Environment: real
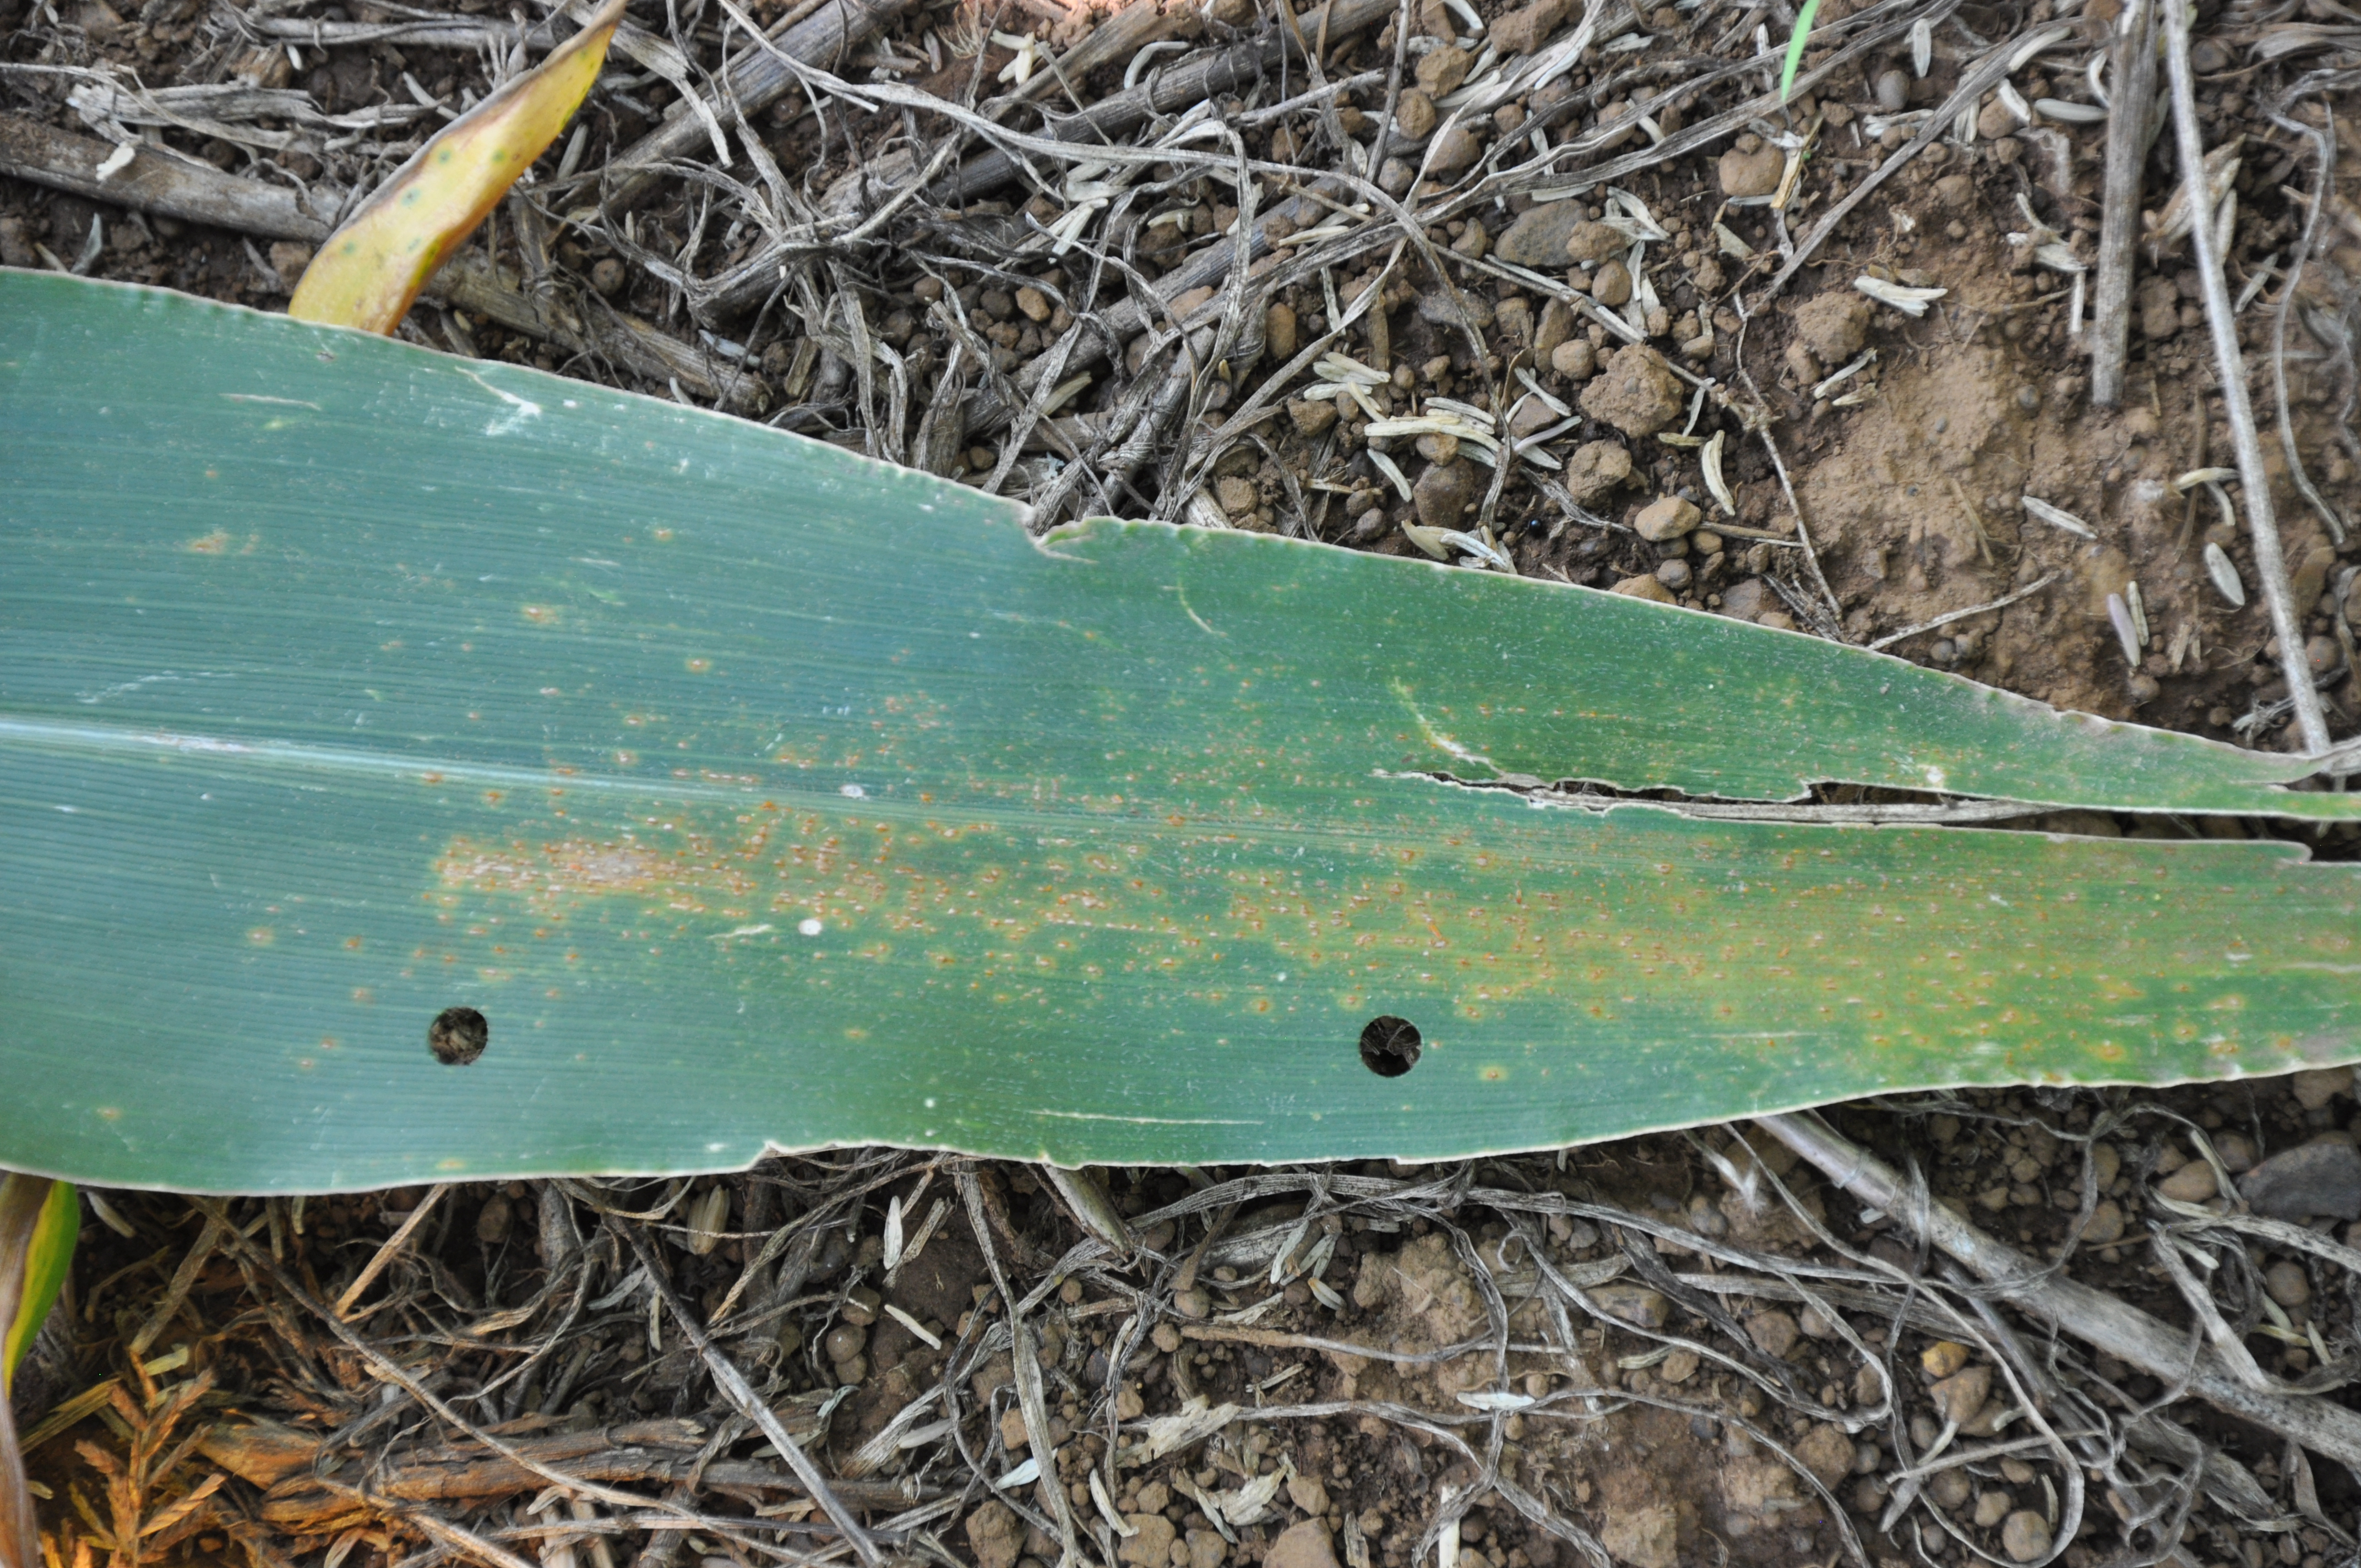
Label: common_rust